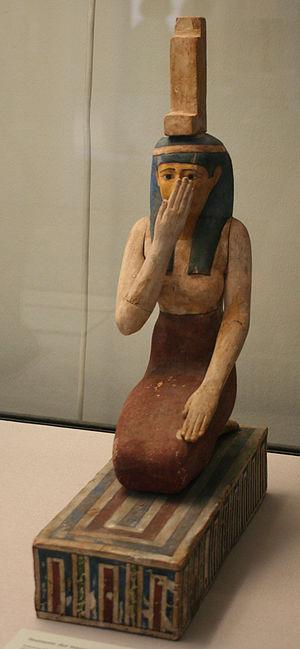
Isis est une reine mythique et une déesse funéraire de l'Égypte antique. Le plus souvent, elle est représentée comme une jeune femme coiffée d'un trône ou, à la ressemblance d'Hathor, d'une perruque surmontée par un disque solaire inséré entre deux cornes de vache.
Les Mystères d'Osiris sont des festivités religieuses célébrées en Égypte antique en commémoration du meurtre et de la régénération d'Osiris. Le déroulement des cérémonies est attesté par des sources écrites variées, mais le document majeur est le Rituel des mystères d'Osiris au mois de Khoiak, une compilation de textes du Moyen Empire gravés durant la période ptolémaïque dans une chapelle haute du temple de Dendérah. Dans la religion égyptienne, sacré et secret sont intimement liés. De ce fait, les pratiques rituelles sont hors d'atteinte des profanes, car réservées aux prêtres, seuls habilités à pénétrer dans les sanctuaires divins. Le mystère théologique le plus insondable, le plus empreint de précautions solennelles, est la dépouille d'Osiris. D'après le mythe osirien, cette momie est conservée au plus profond de la Douât, le monde souterrain des morts. Chaque nuit, durant son voyage nocturne, Rê le dieu solaire vient s'y régénérer en s'unissant momentanément à Osiris sous la forme d'une âme unique.